Evening Independent

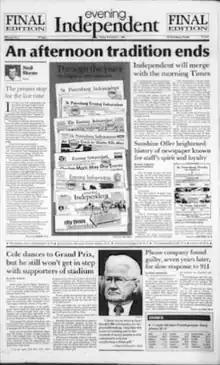
The front page of the final edition of The Evening Independent on November 7, 1986

The Evening Independent was St. Petersburg, Florida's first daily newspaper. The sister evening newspaper of the "St. Petersburg Times", it was launched as a weekly newspaper in March 1906 under the ownership of Willis B. Powell. In November 1907, it became a daily paper as the "St. Petersburg Evening Independent".